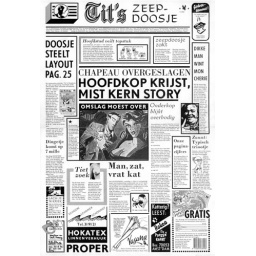
Fame newspaper based on a sketch by Aart Clerkx, March 1987. Belongs with the book &amp;quot;Doodverf&amp;quot; by Aart Clerkx, 1987